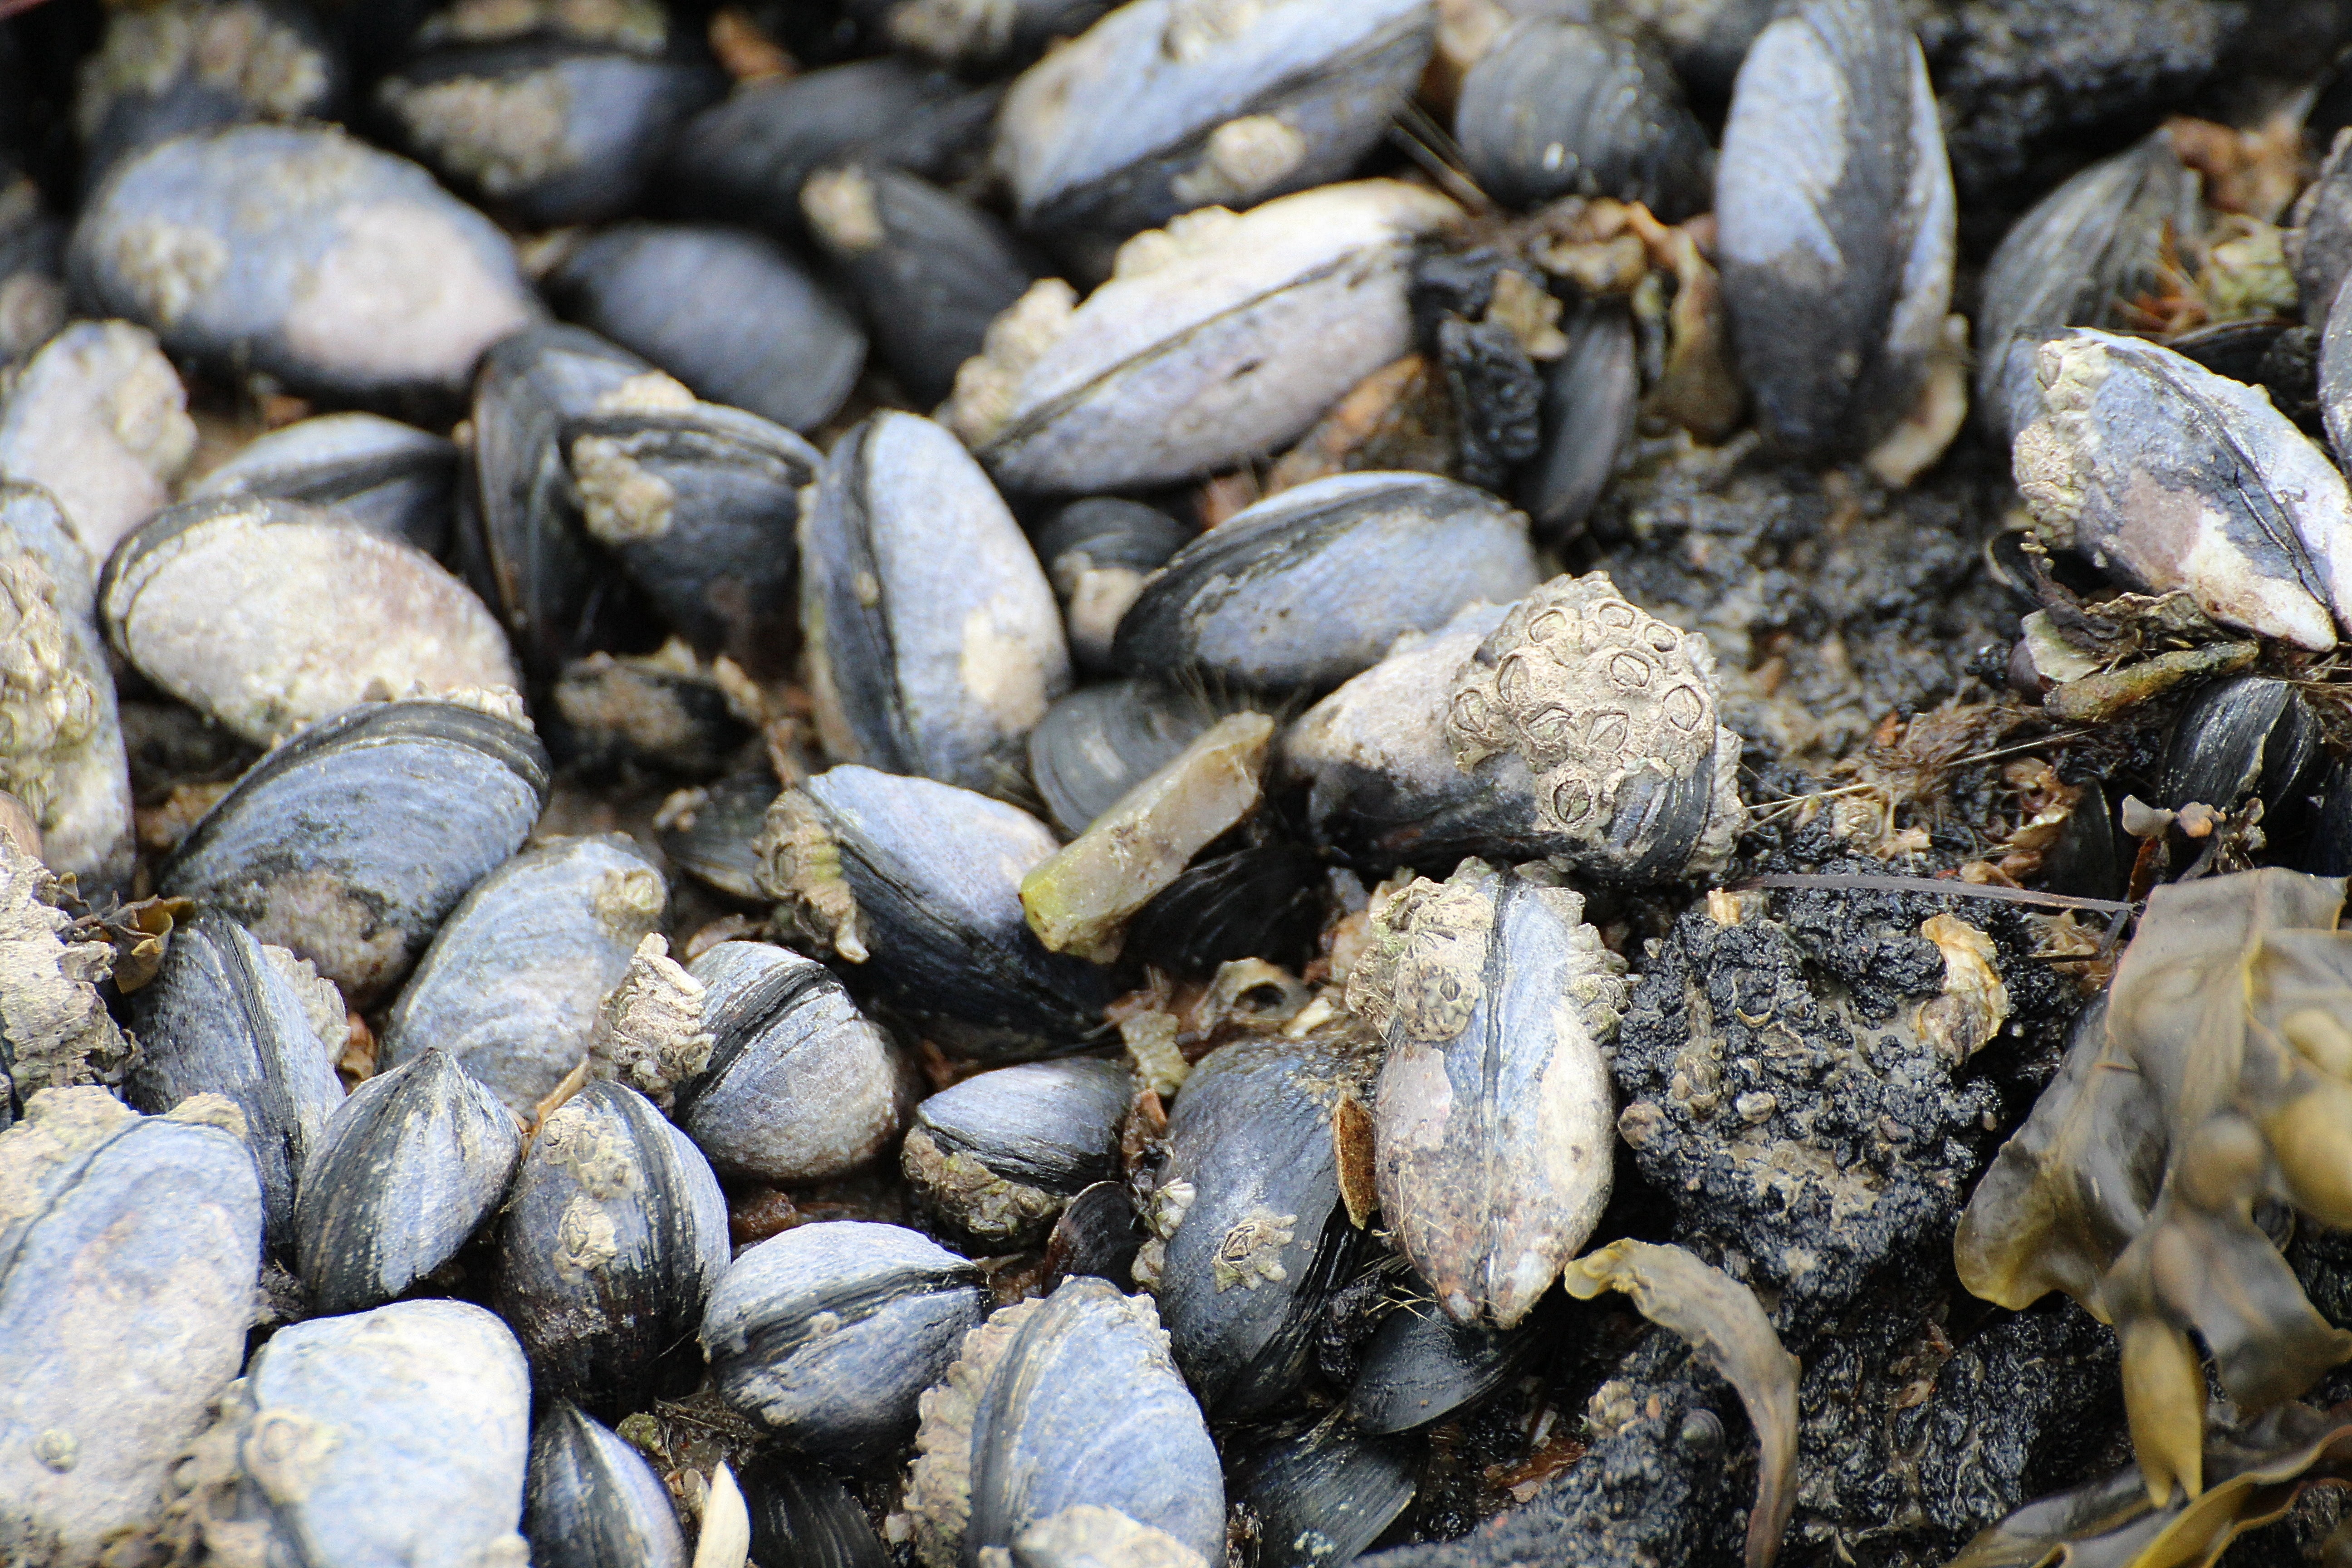
rock, wildlife, food, oyster, seafood, fauna, invertebrate, clam, mussel, barnacles, cockle, north sea, mussels, coastal region, clams oysters mussels and scallops, animal source foods, watt area